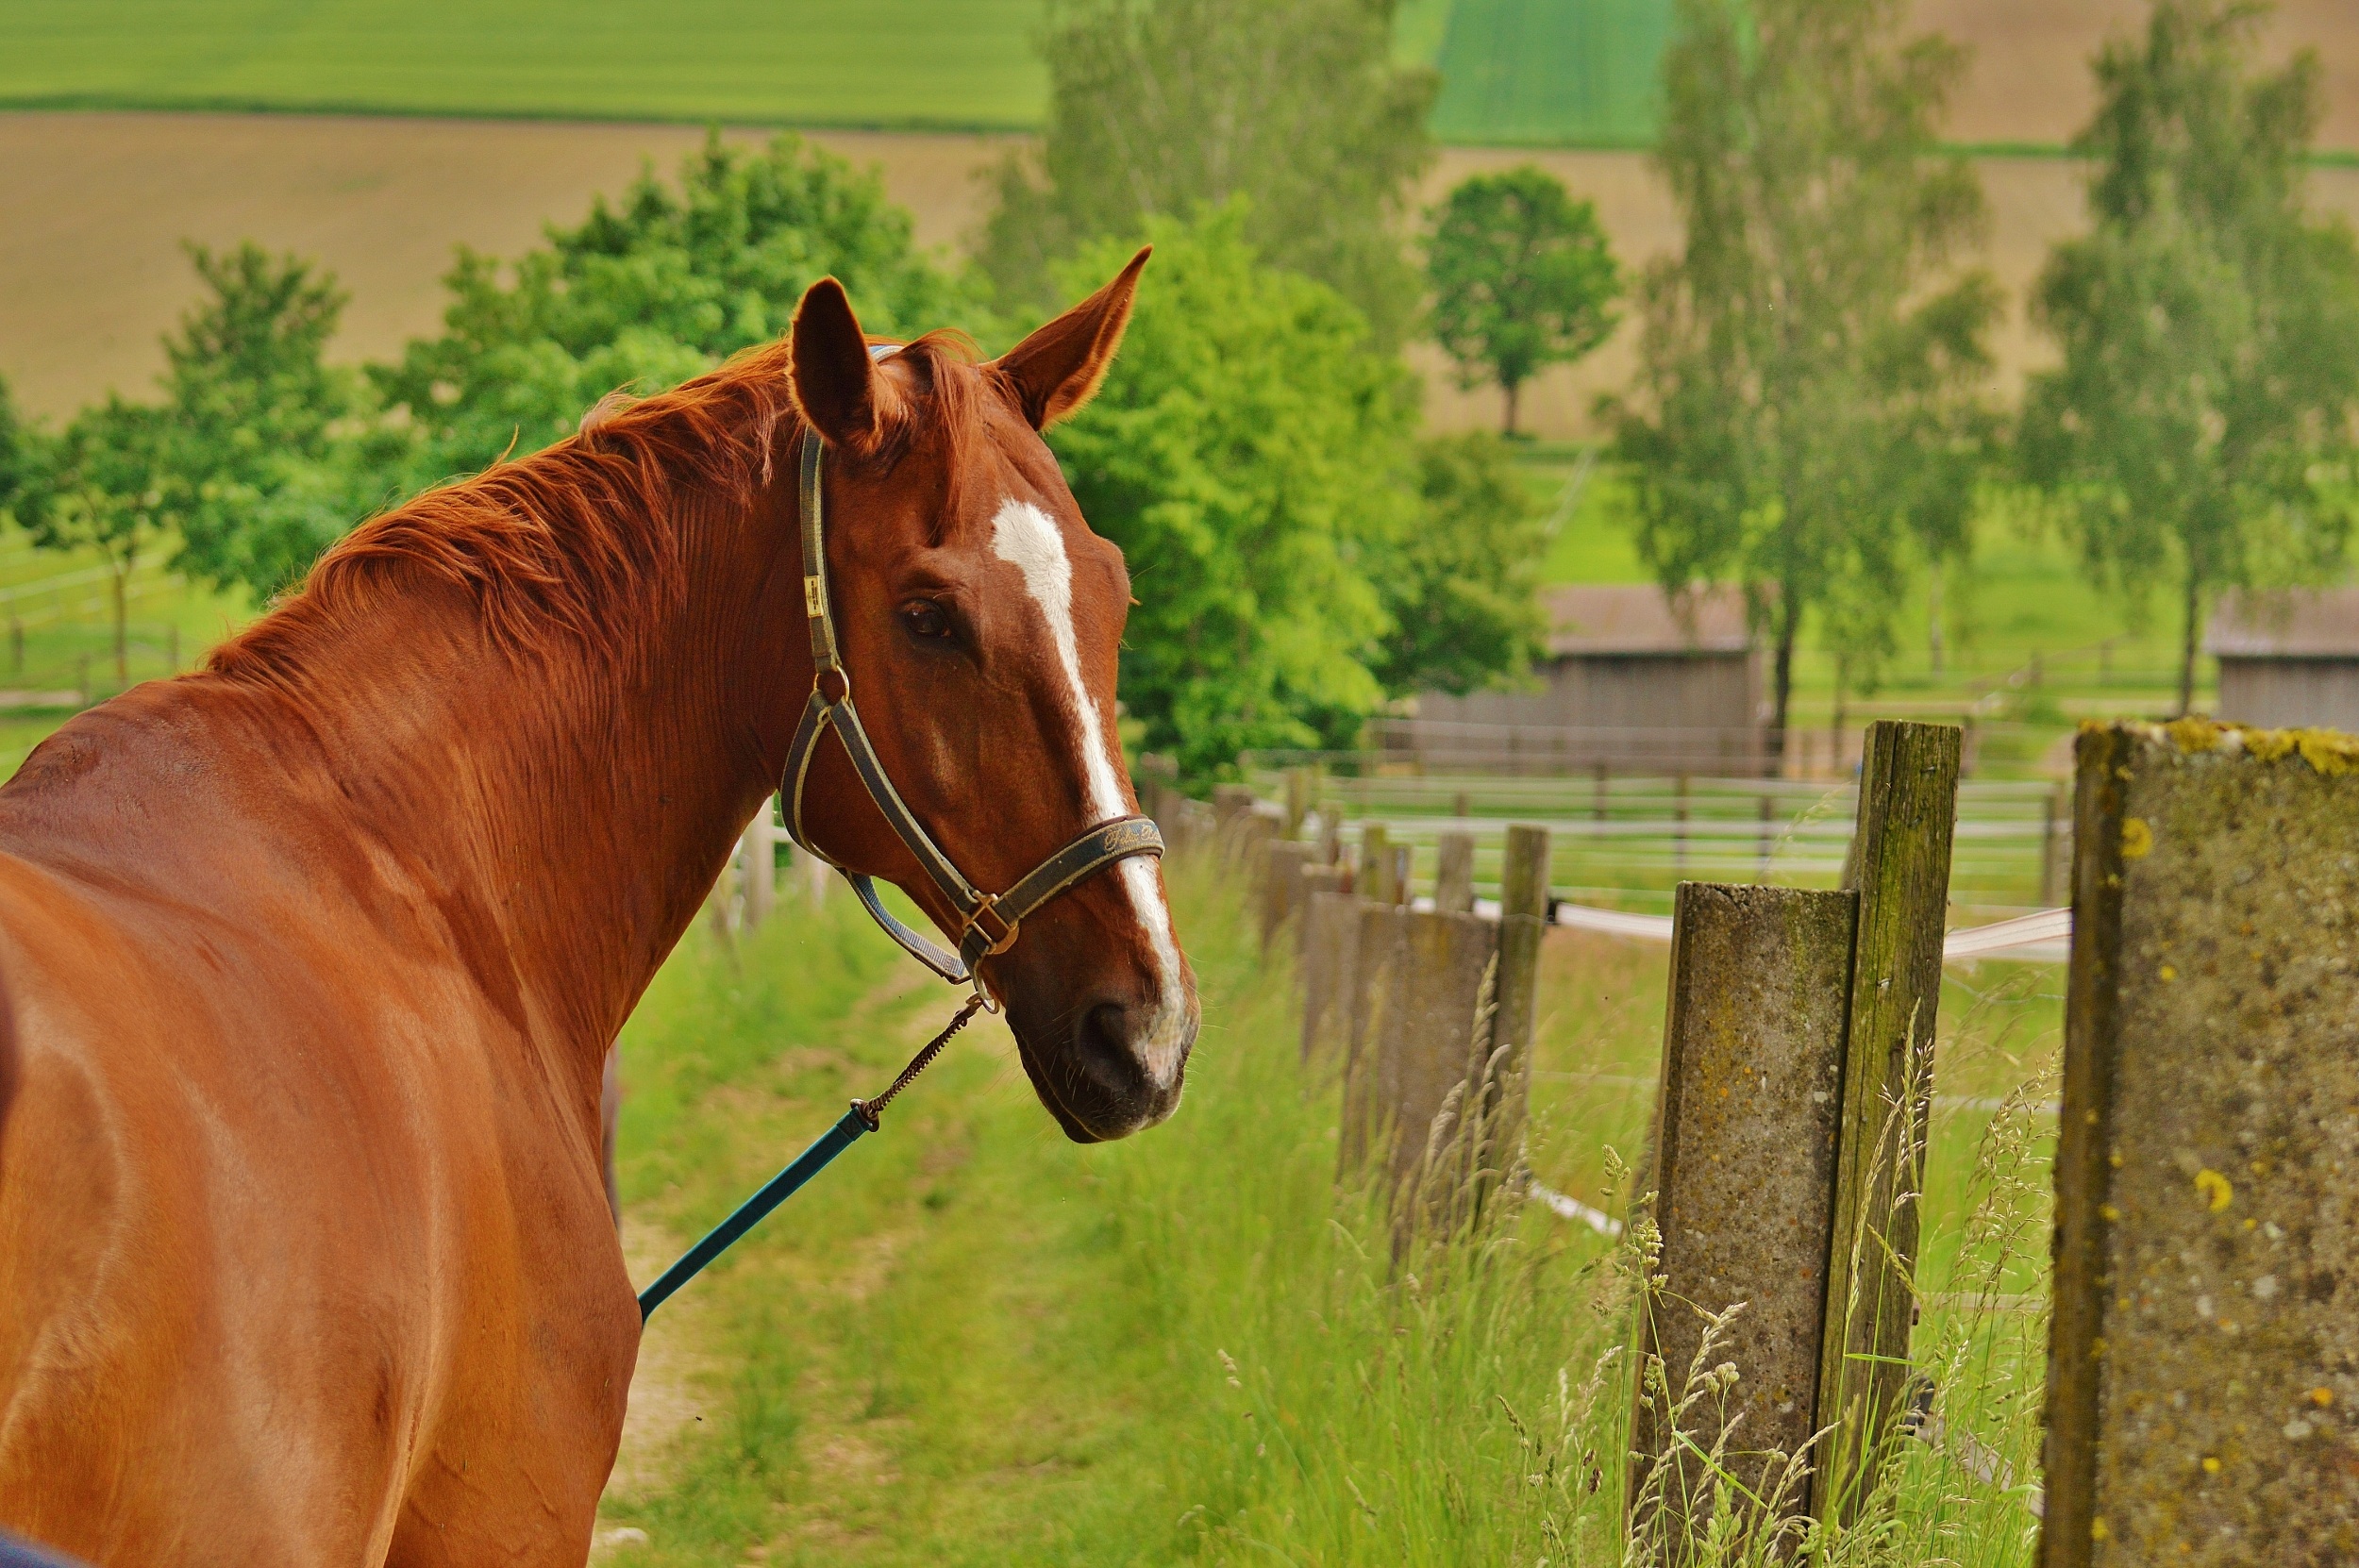
landscape, grass, farm, meadow, pasture, grazing, horse, brown, mammal, stallion, mane, bridle, vertebrate, mare, coupling, horse head, reiterhof, rural area, equestrianism, pack animal, eventing, horse like mammal, mustang horse